MTV2 (Canadian TV channel)

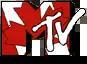
MTV Canada logo used from 2002 to 2005

MuchMusic owner CHUM Limited filed a complaint with the CRTC over MTV Canada, accusing the service of violating its CRTC licence by devoting over 60% of its programming to music videos. CHUM also accused Craig of using its promise of a teen lifestyle service as a backdoor to gain approval for a channel that would encroach on MuchMusic's protected format. Craig disputed the allegations, arguing that music was an aspect of youth culture, and accusing CHUM of having counted any programming "that has some connection to the general topic of music or music videos" as "music video clips".